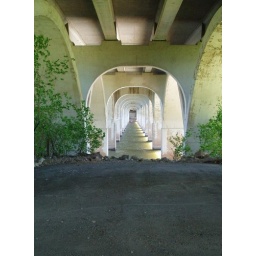
under the 21st street bridge